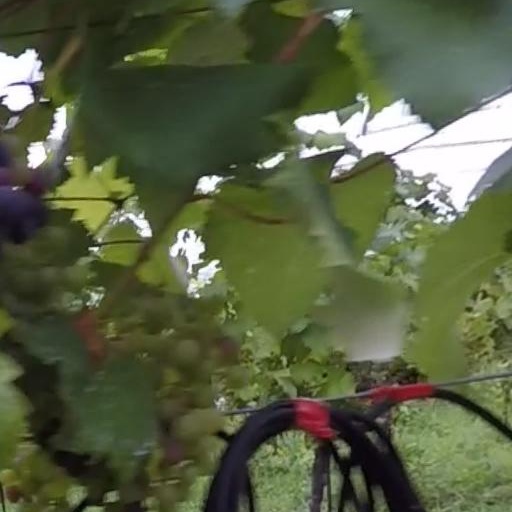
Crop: grape